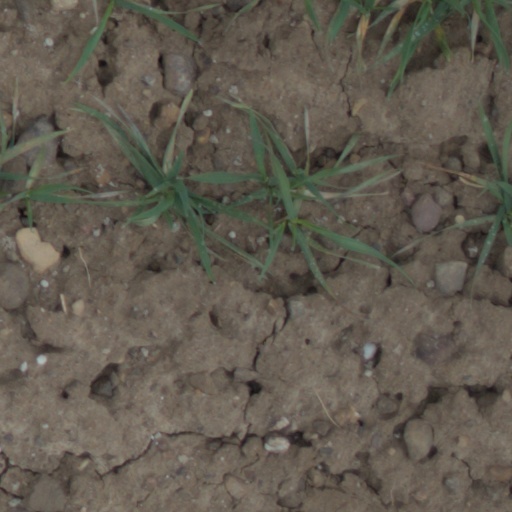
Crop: wheat